Jacobello del Fiore

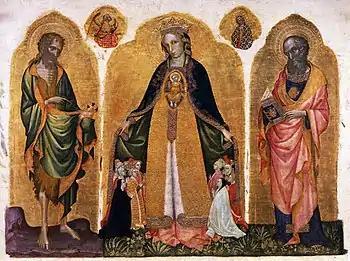
Jacobello del Fiore: "Triptych of the Madonna della Misericordia", 1415

"Triptych of the Madonna della Misericordia" depicts the Virgin Mary in a central position, flanked on one side by Saint John the Baptist and on the other side by Saint John the Evangelist. The Virgin Mary has crowds of people intimately surrounding her. The figures occupy a shallow depth, and the plain solid golden background has little ornamental decoration in the form of carving or pattern.